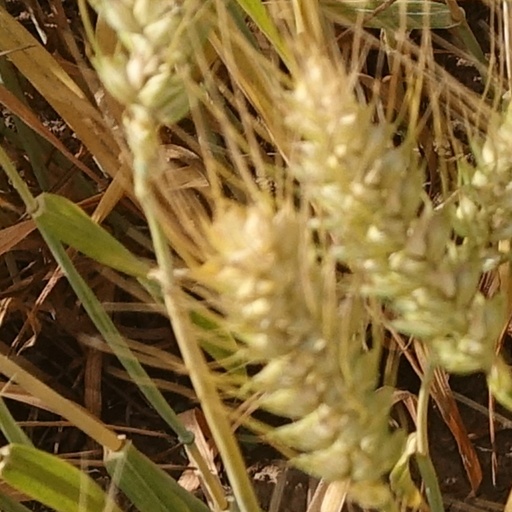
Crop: wheat